Heinrich Zille

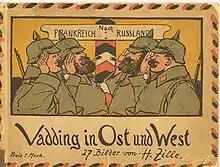
First World War (1914–1918) Illustration Series: "Frankreich nach Russland, Vadding in Ost und West (Vaddingserie III. Folge)" (France to Russia, Father in East and West – Father Series, Part III), Berlin, 1916. Featuring 27 original illustrations by Zille.

Zille was the son of Johann Traugott Zille (1824–1909), a watchmaker and precision toolmaker from Colditz, and Ernestine Louise (née Heinitz, 1832–1908), the daughter of a silver miner from Erbisdorf in the Ore Mountains. He had an older sister, Fanny, born in 1854, who died unmarried in 1895. Claims emerged 15 years after Johann Traugott Zille's death suggesting that he had previously worked as a blacksmith. This assertion likely aimed to portray Heinrich Zille as an artist "of the people." However, neither his occupation as a lithographer nor his father’s career as a watchmaker, both associated with the lower middle class, aligned with this narrative. These claims have been conclusively disproved through historical documents.